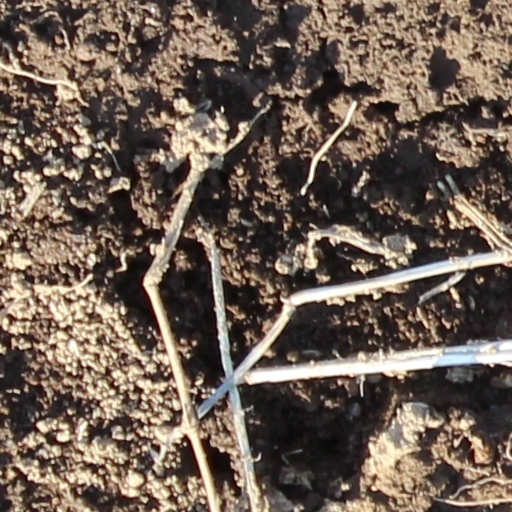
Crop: wheat